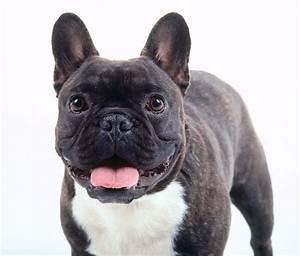
dog